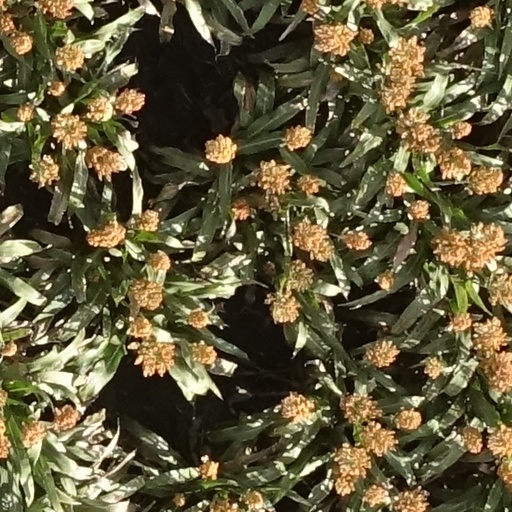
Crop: sorghum